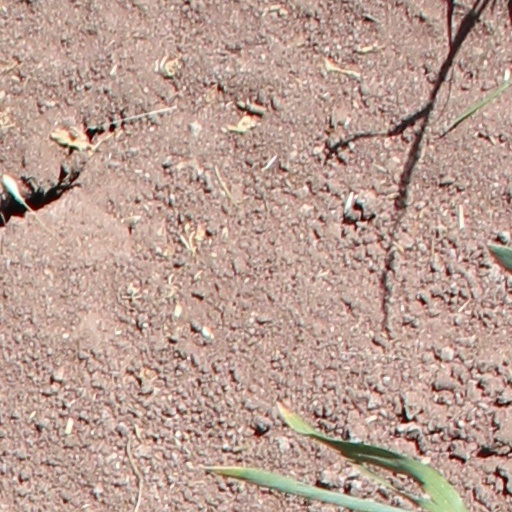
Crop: wheat